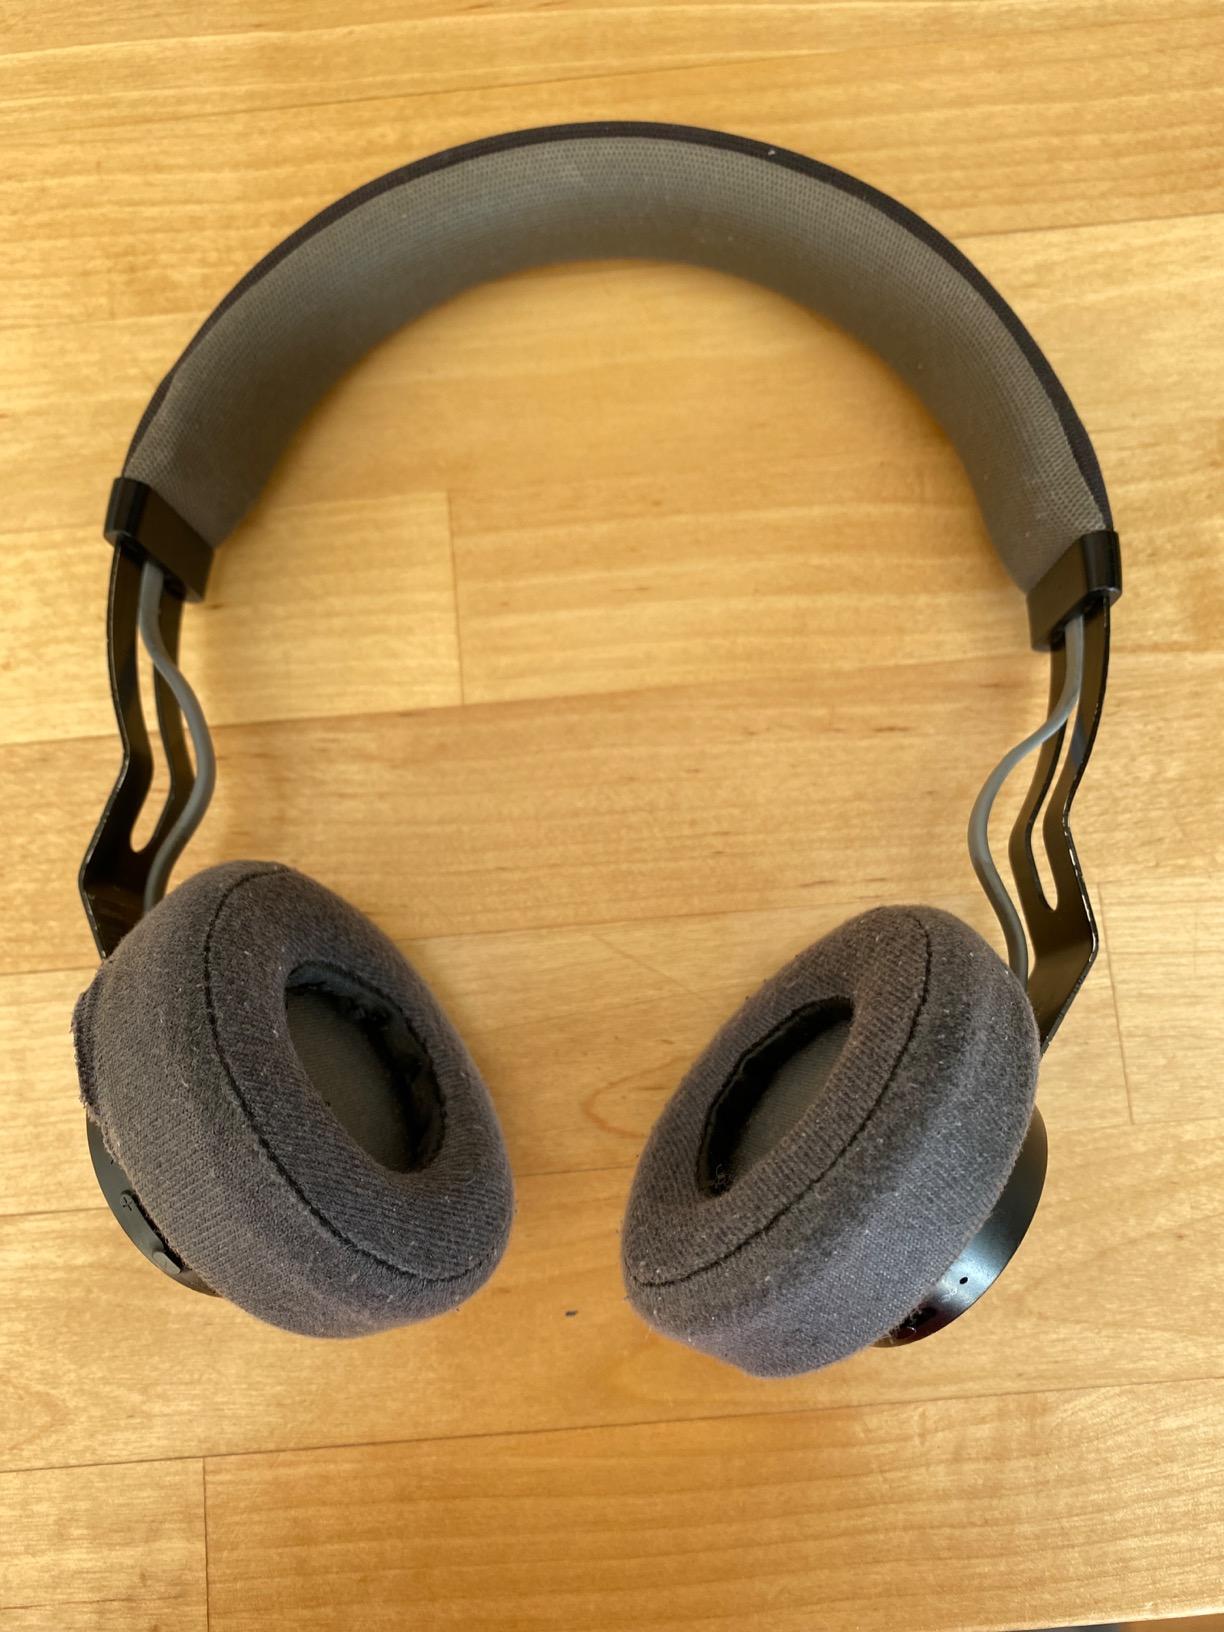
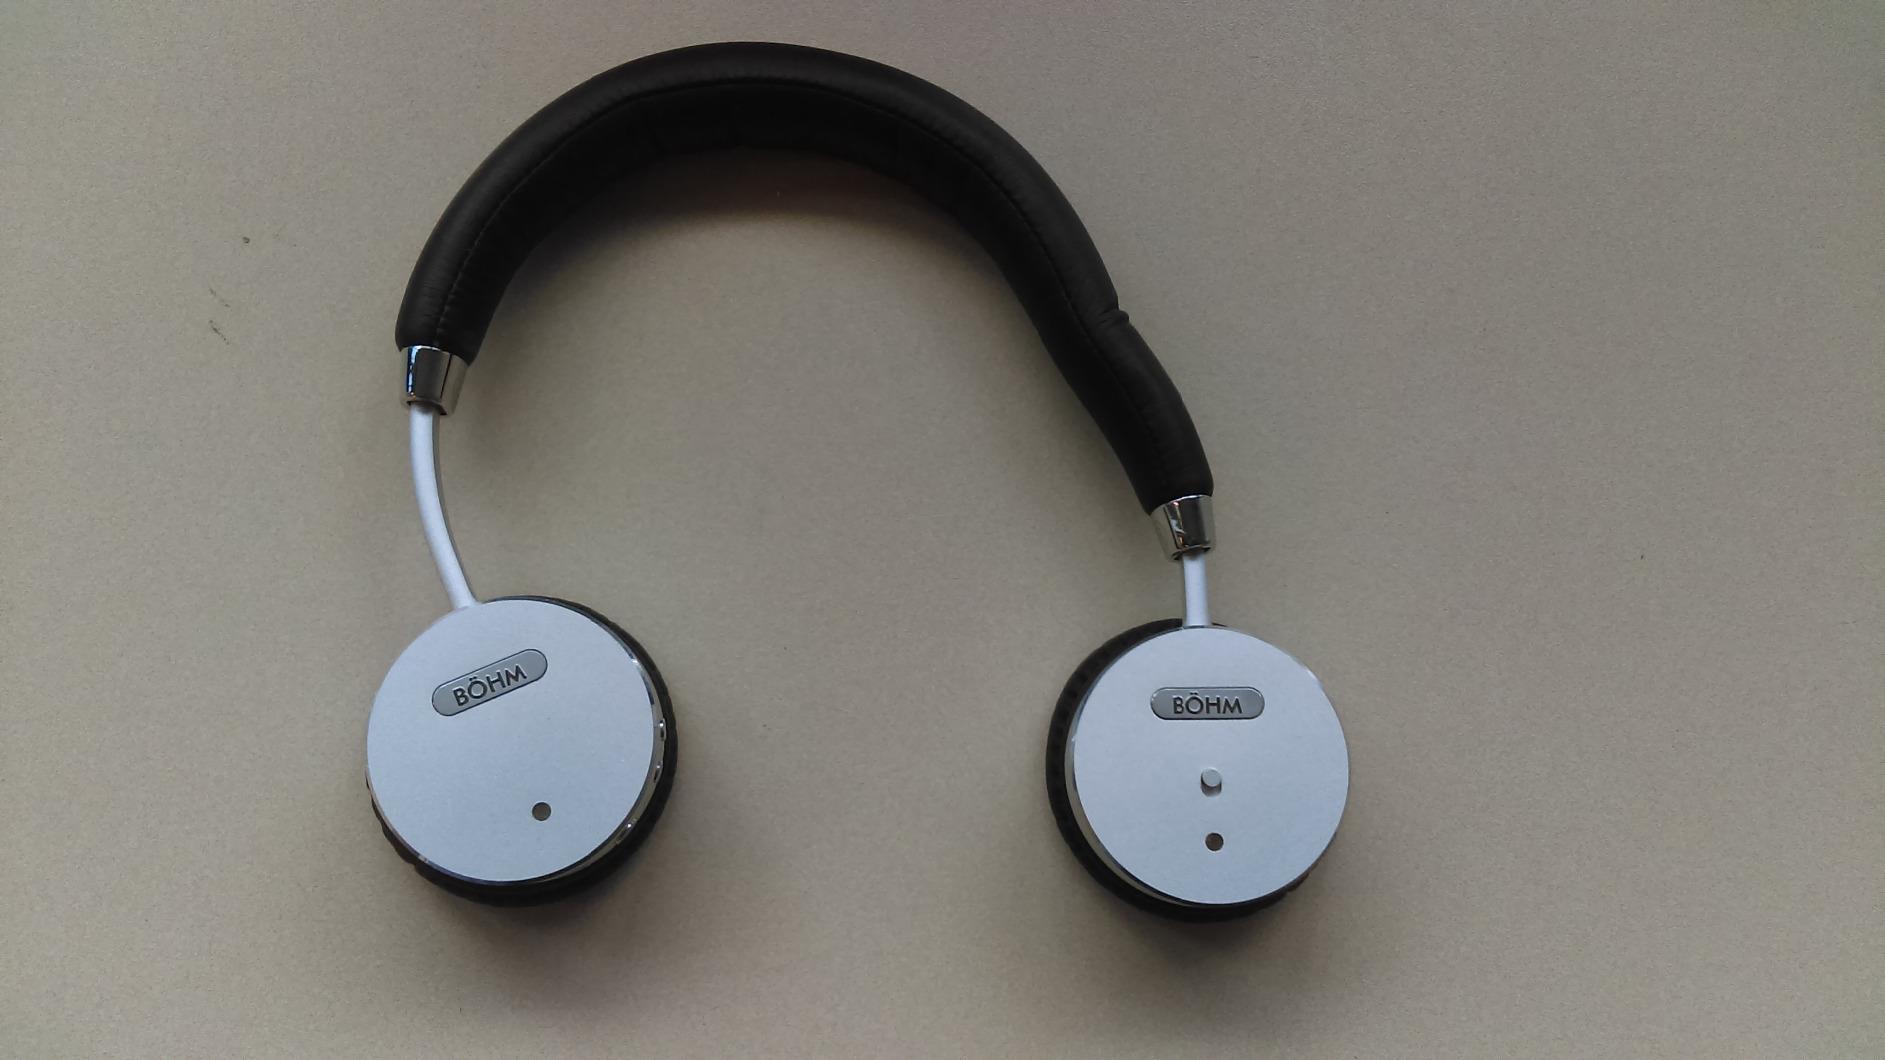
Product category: headphones
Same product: no